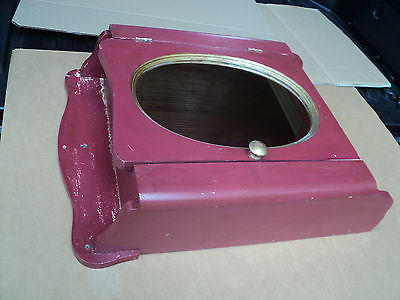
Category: cabinet